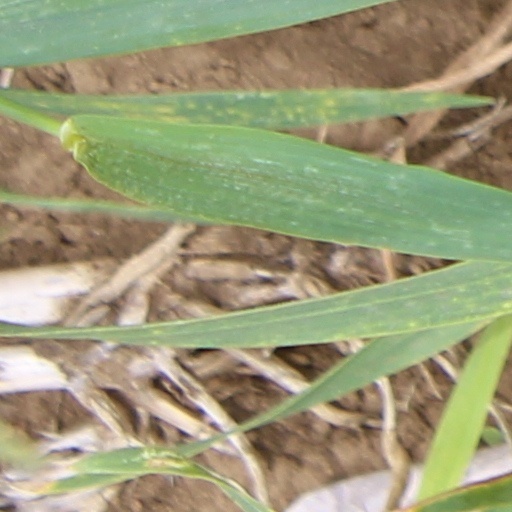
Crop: wheat